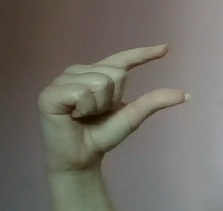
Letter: dal